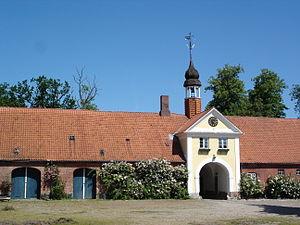
La région de Schwansen est une presqu'île du nord de l'État du Schleswig-Holstein dans le Schleswig. La ville de Kappeln se trouve au nord et celle d'Eckernförde au sud. Elles sont reliées depuis 1972 par la route nationale 203, dite route de Schwansen. La région comprend une douzaine de communes regroupées dans l'Amt de Schlei-Ostsee résultant de la fusion en 2008 des anciens Ämter de Schwansen, Schlei et Windeby. La péninsule a une population d'environ 20 000 habitants.